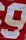
Number: 9